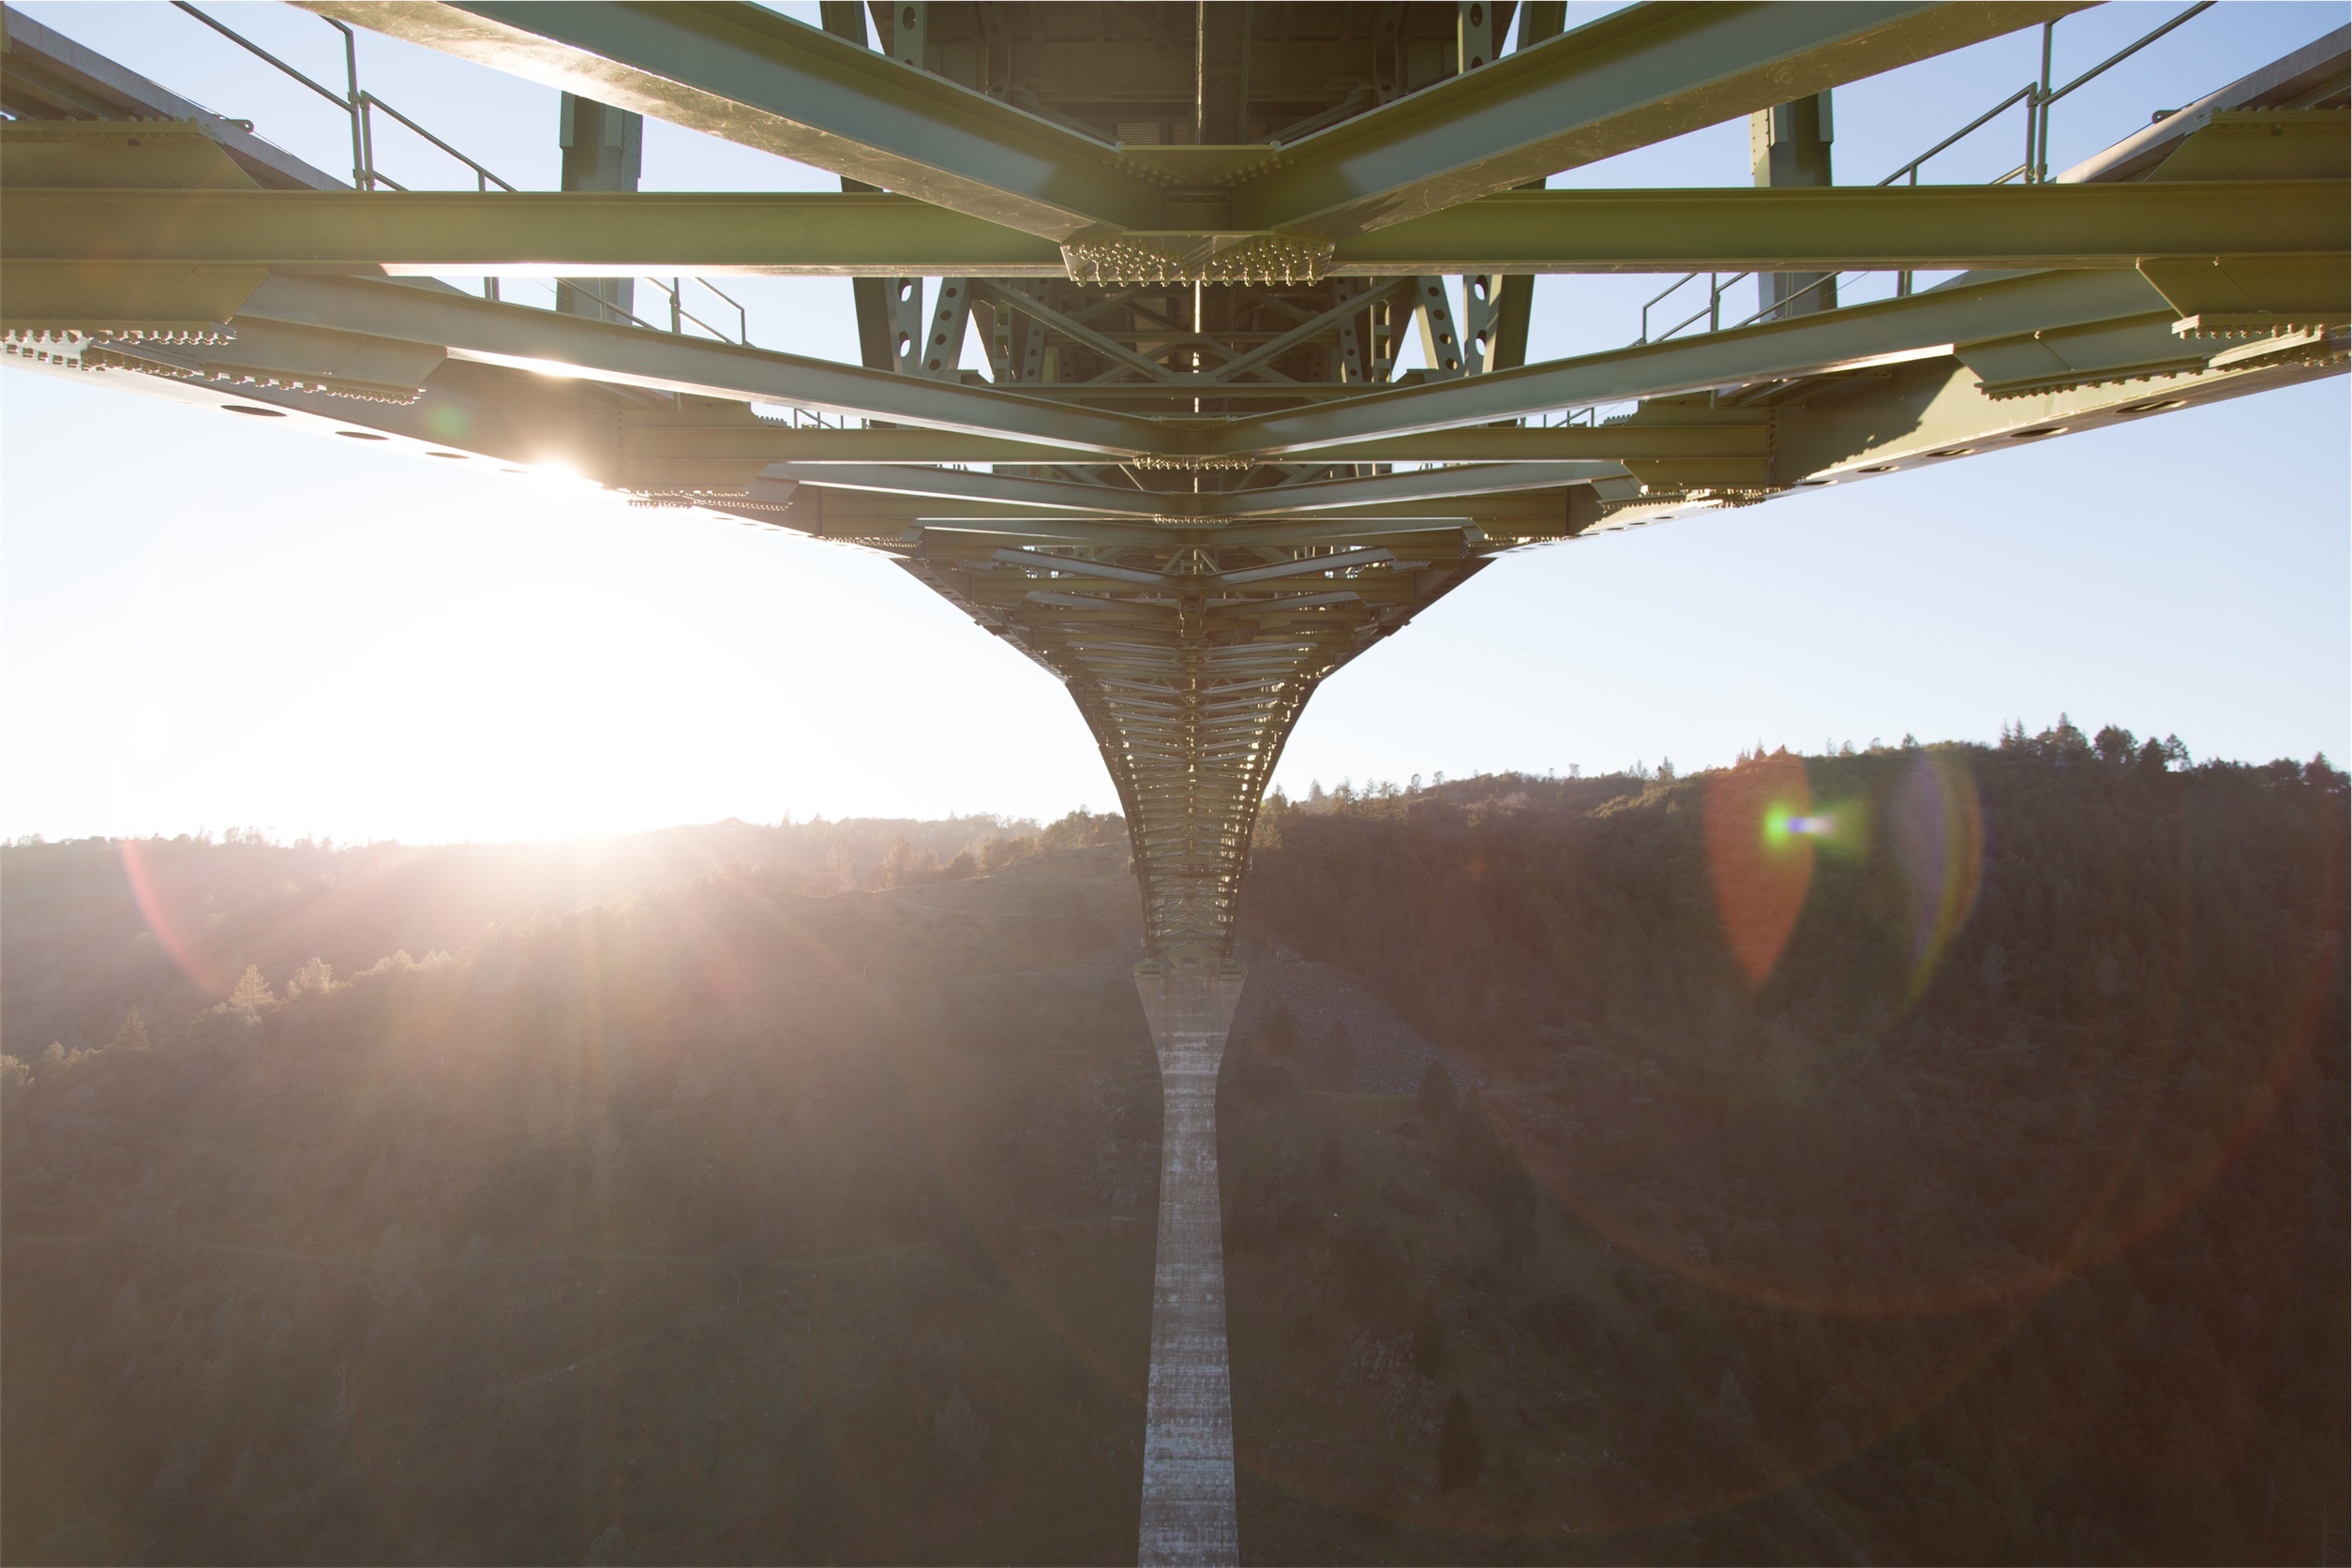
mountain, light, architecture, structure, sunshine, bridge, ceiling, reflection, street light, lighting, shape, sun rays, atmosphere of earth